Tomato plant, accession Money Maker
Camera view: tilt-top (135 deg); turntable rotation: 210 degrees
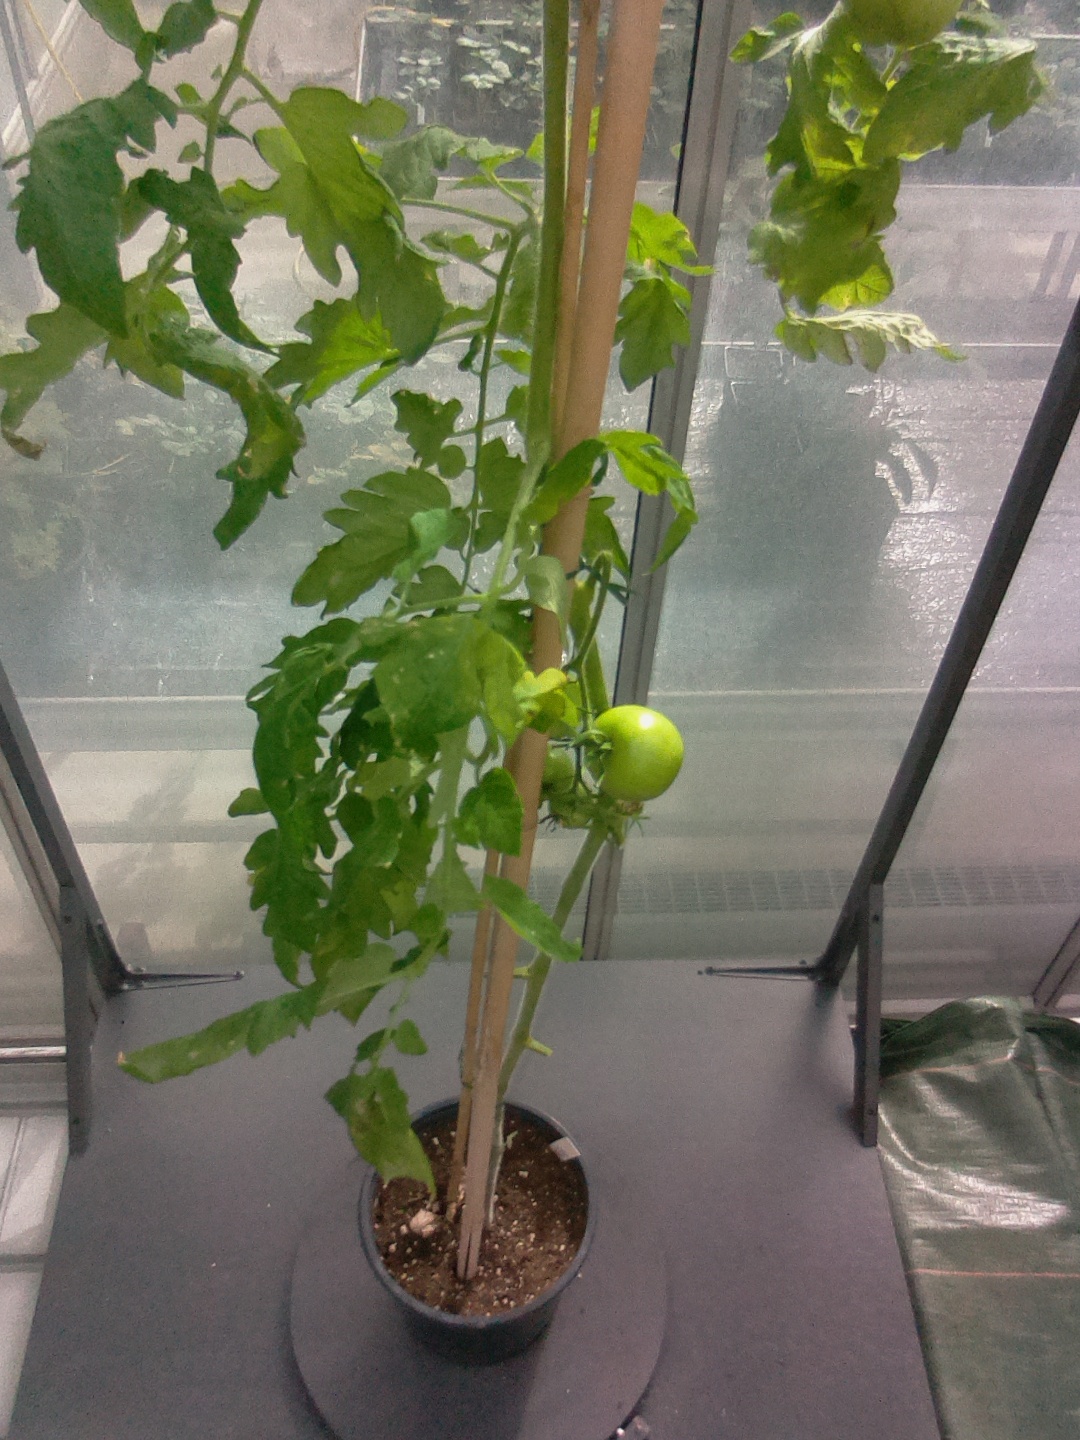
BBCH growth stage 75: 50%-60% of final fruit size